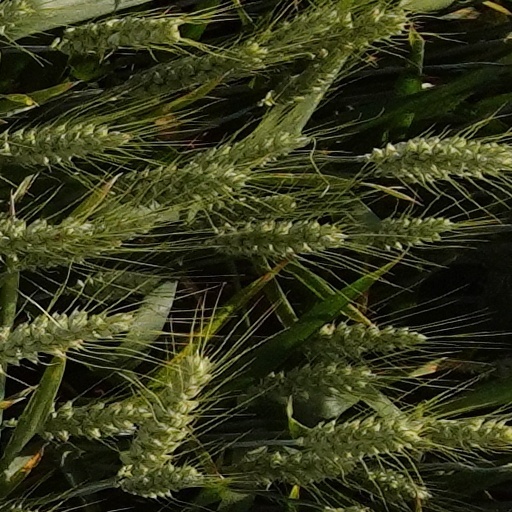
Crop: wheat